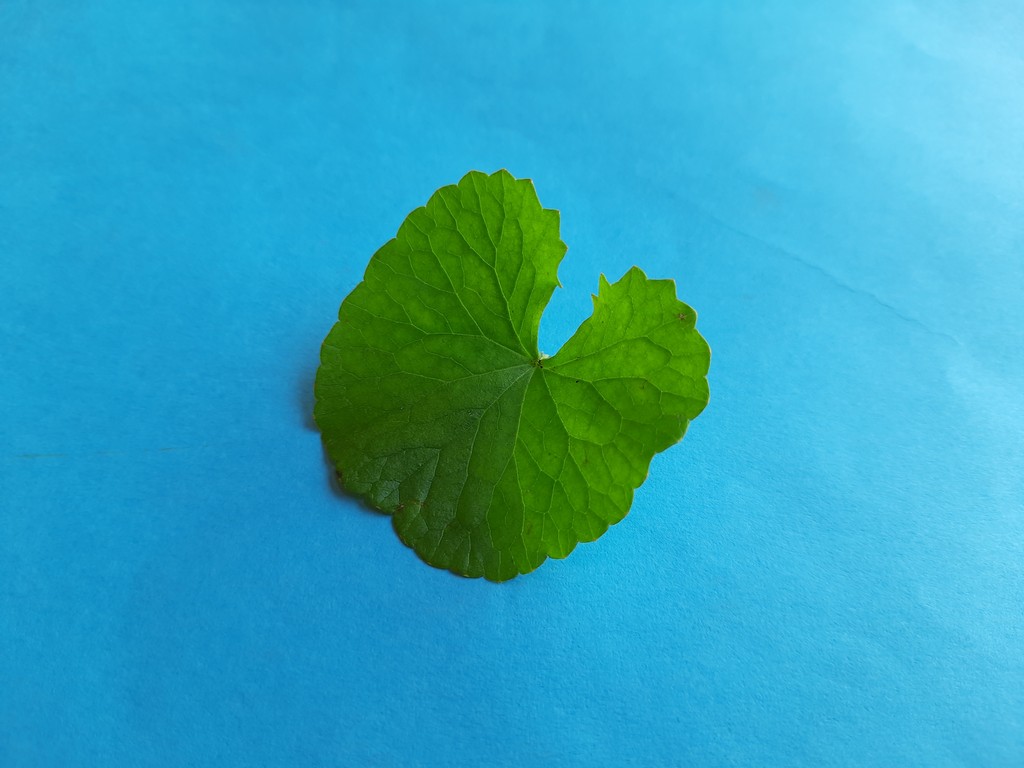
Label: Healthy